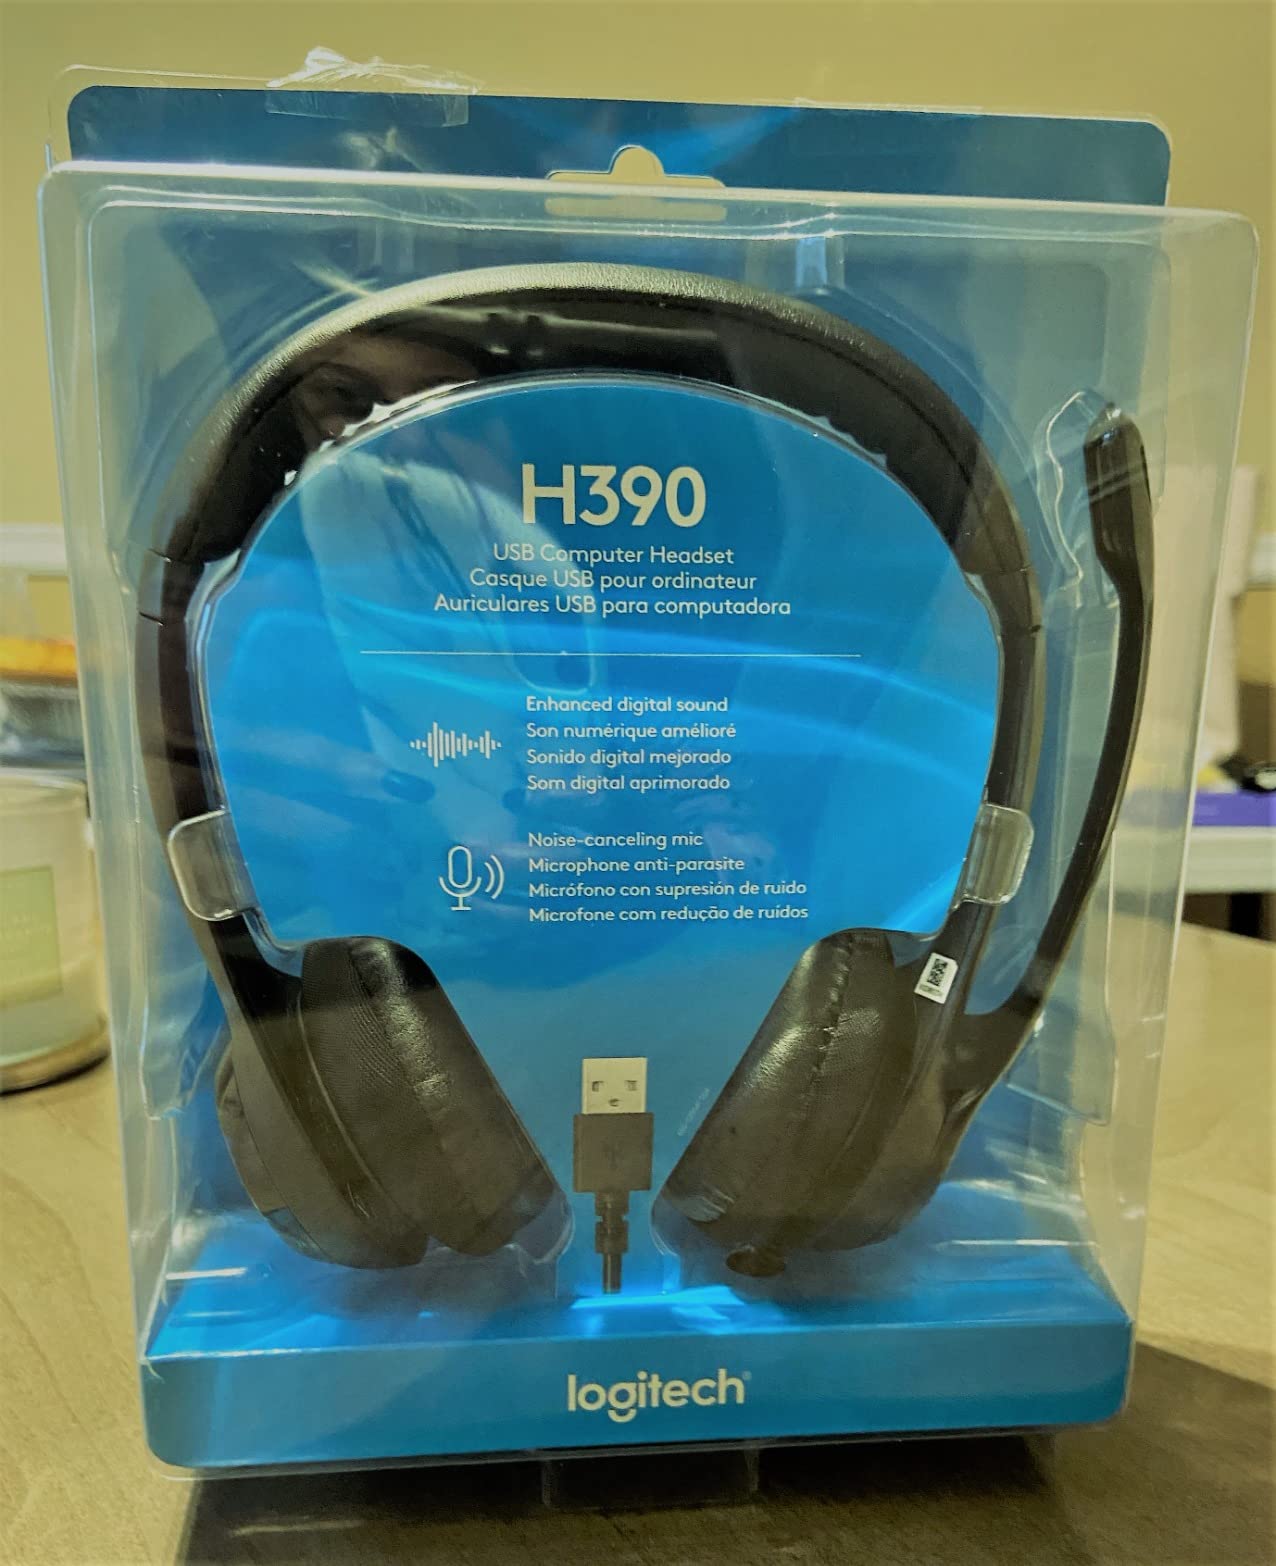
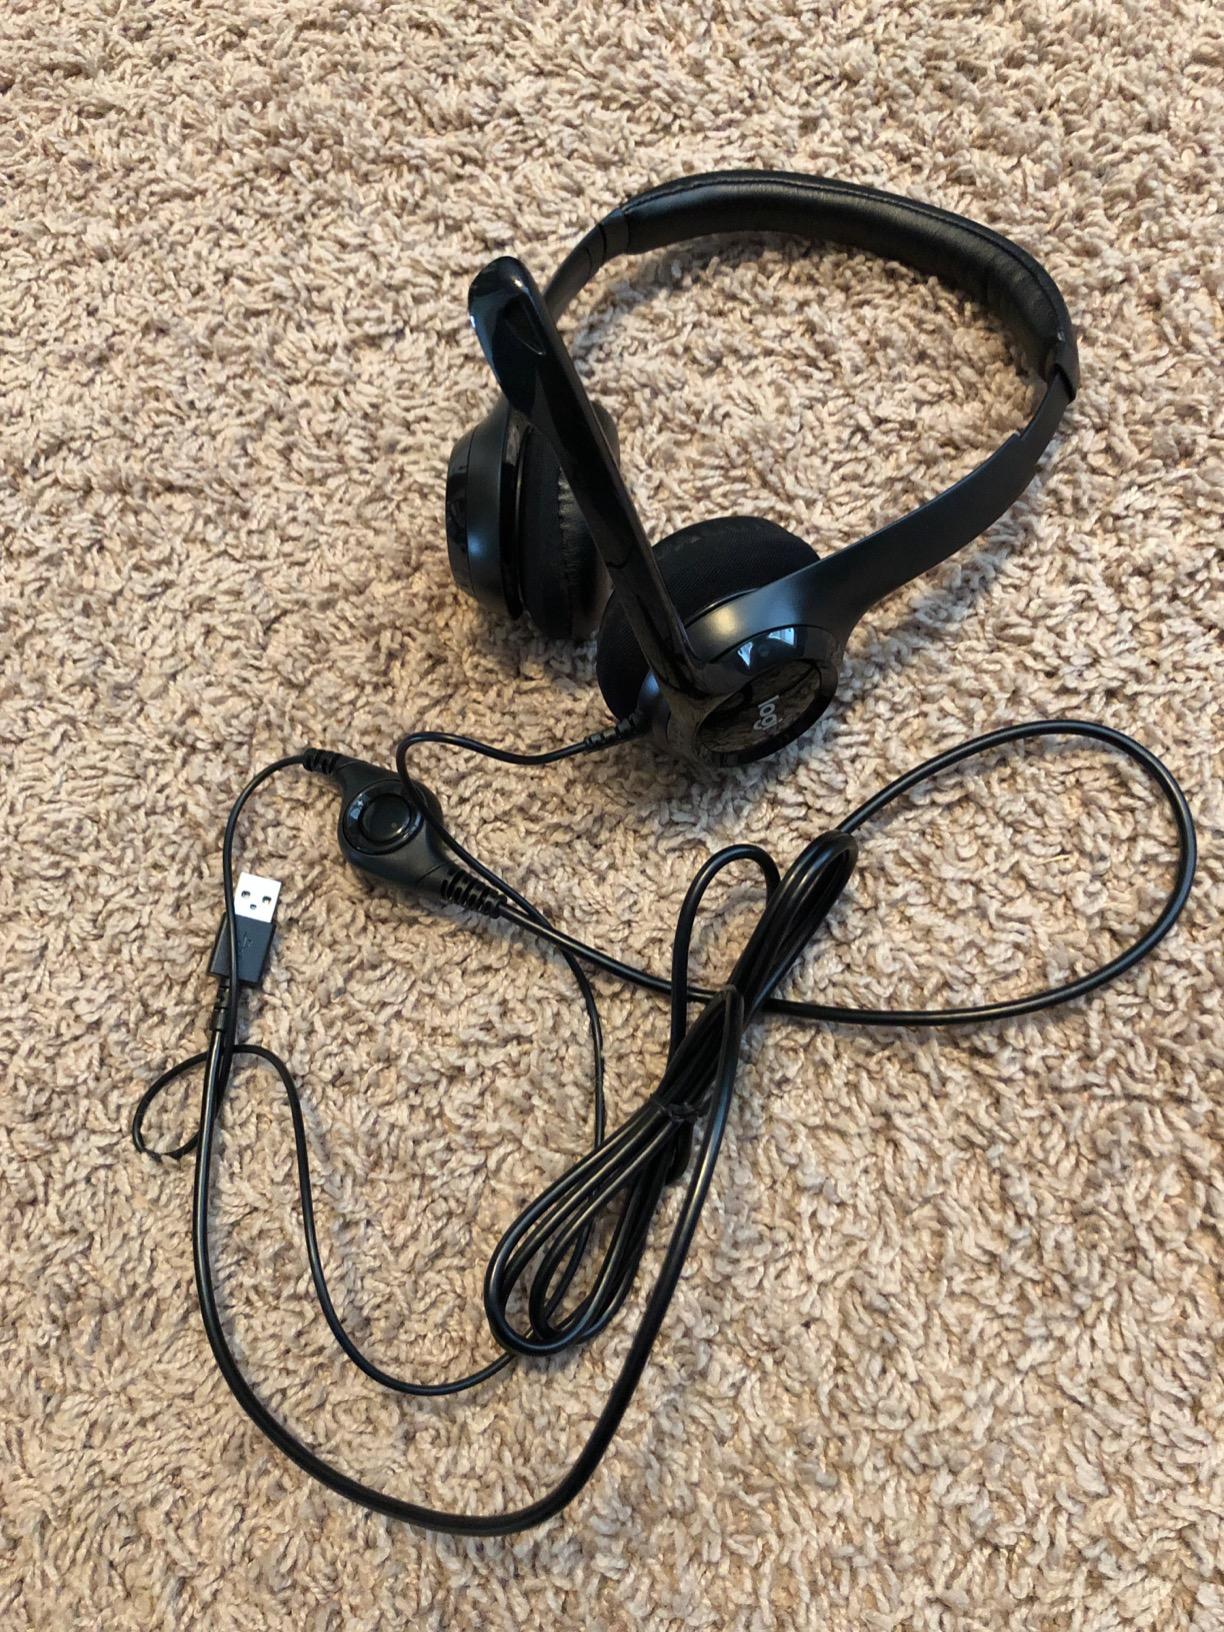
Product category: headphones
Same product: yes